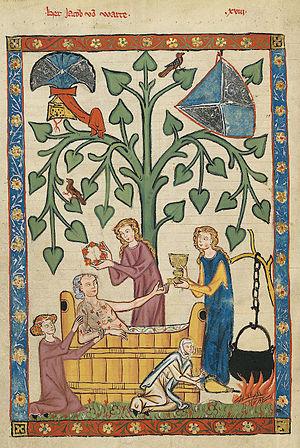
Une baignoire est un récipient destiné à être rempli de liquide pour prendre un bain, ou une douche.